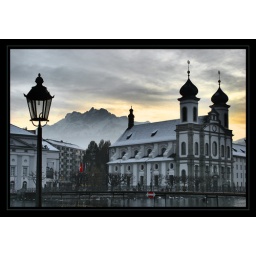
Historic church and street lamp with Mount Pilatus in the background in Luzern Switzerland at sunset